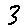
Label: 3